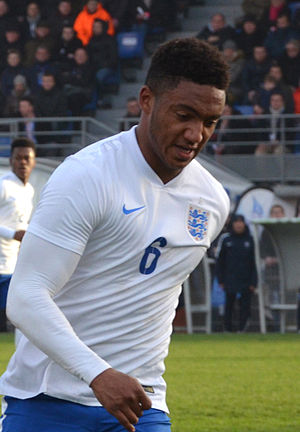
Joe Gomez
Joseph Dave Gomez er en engelsk fodboldspiller, der spiller som forsvarsspiller hos Premier League-klubben Liverpool.